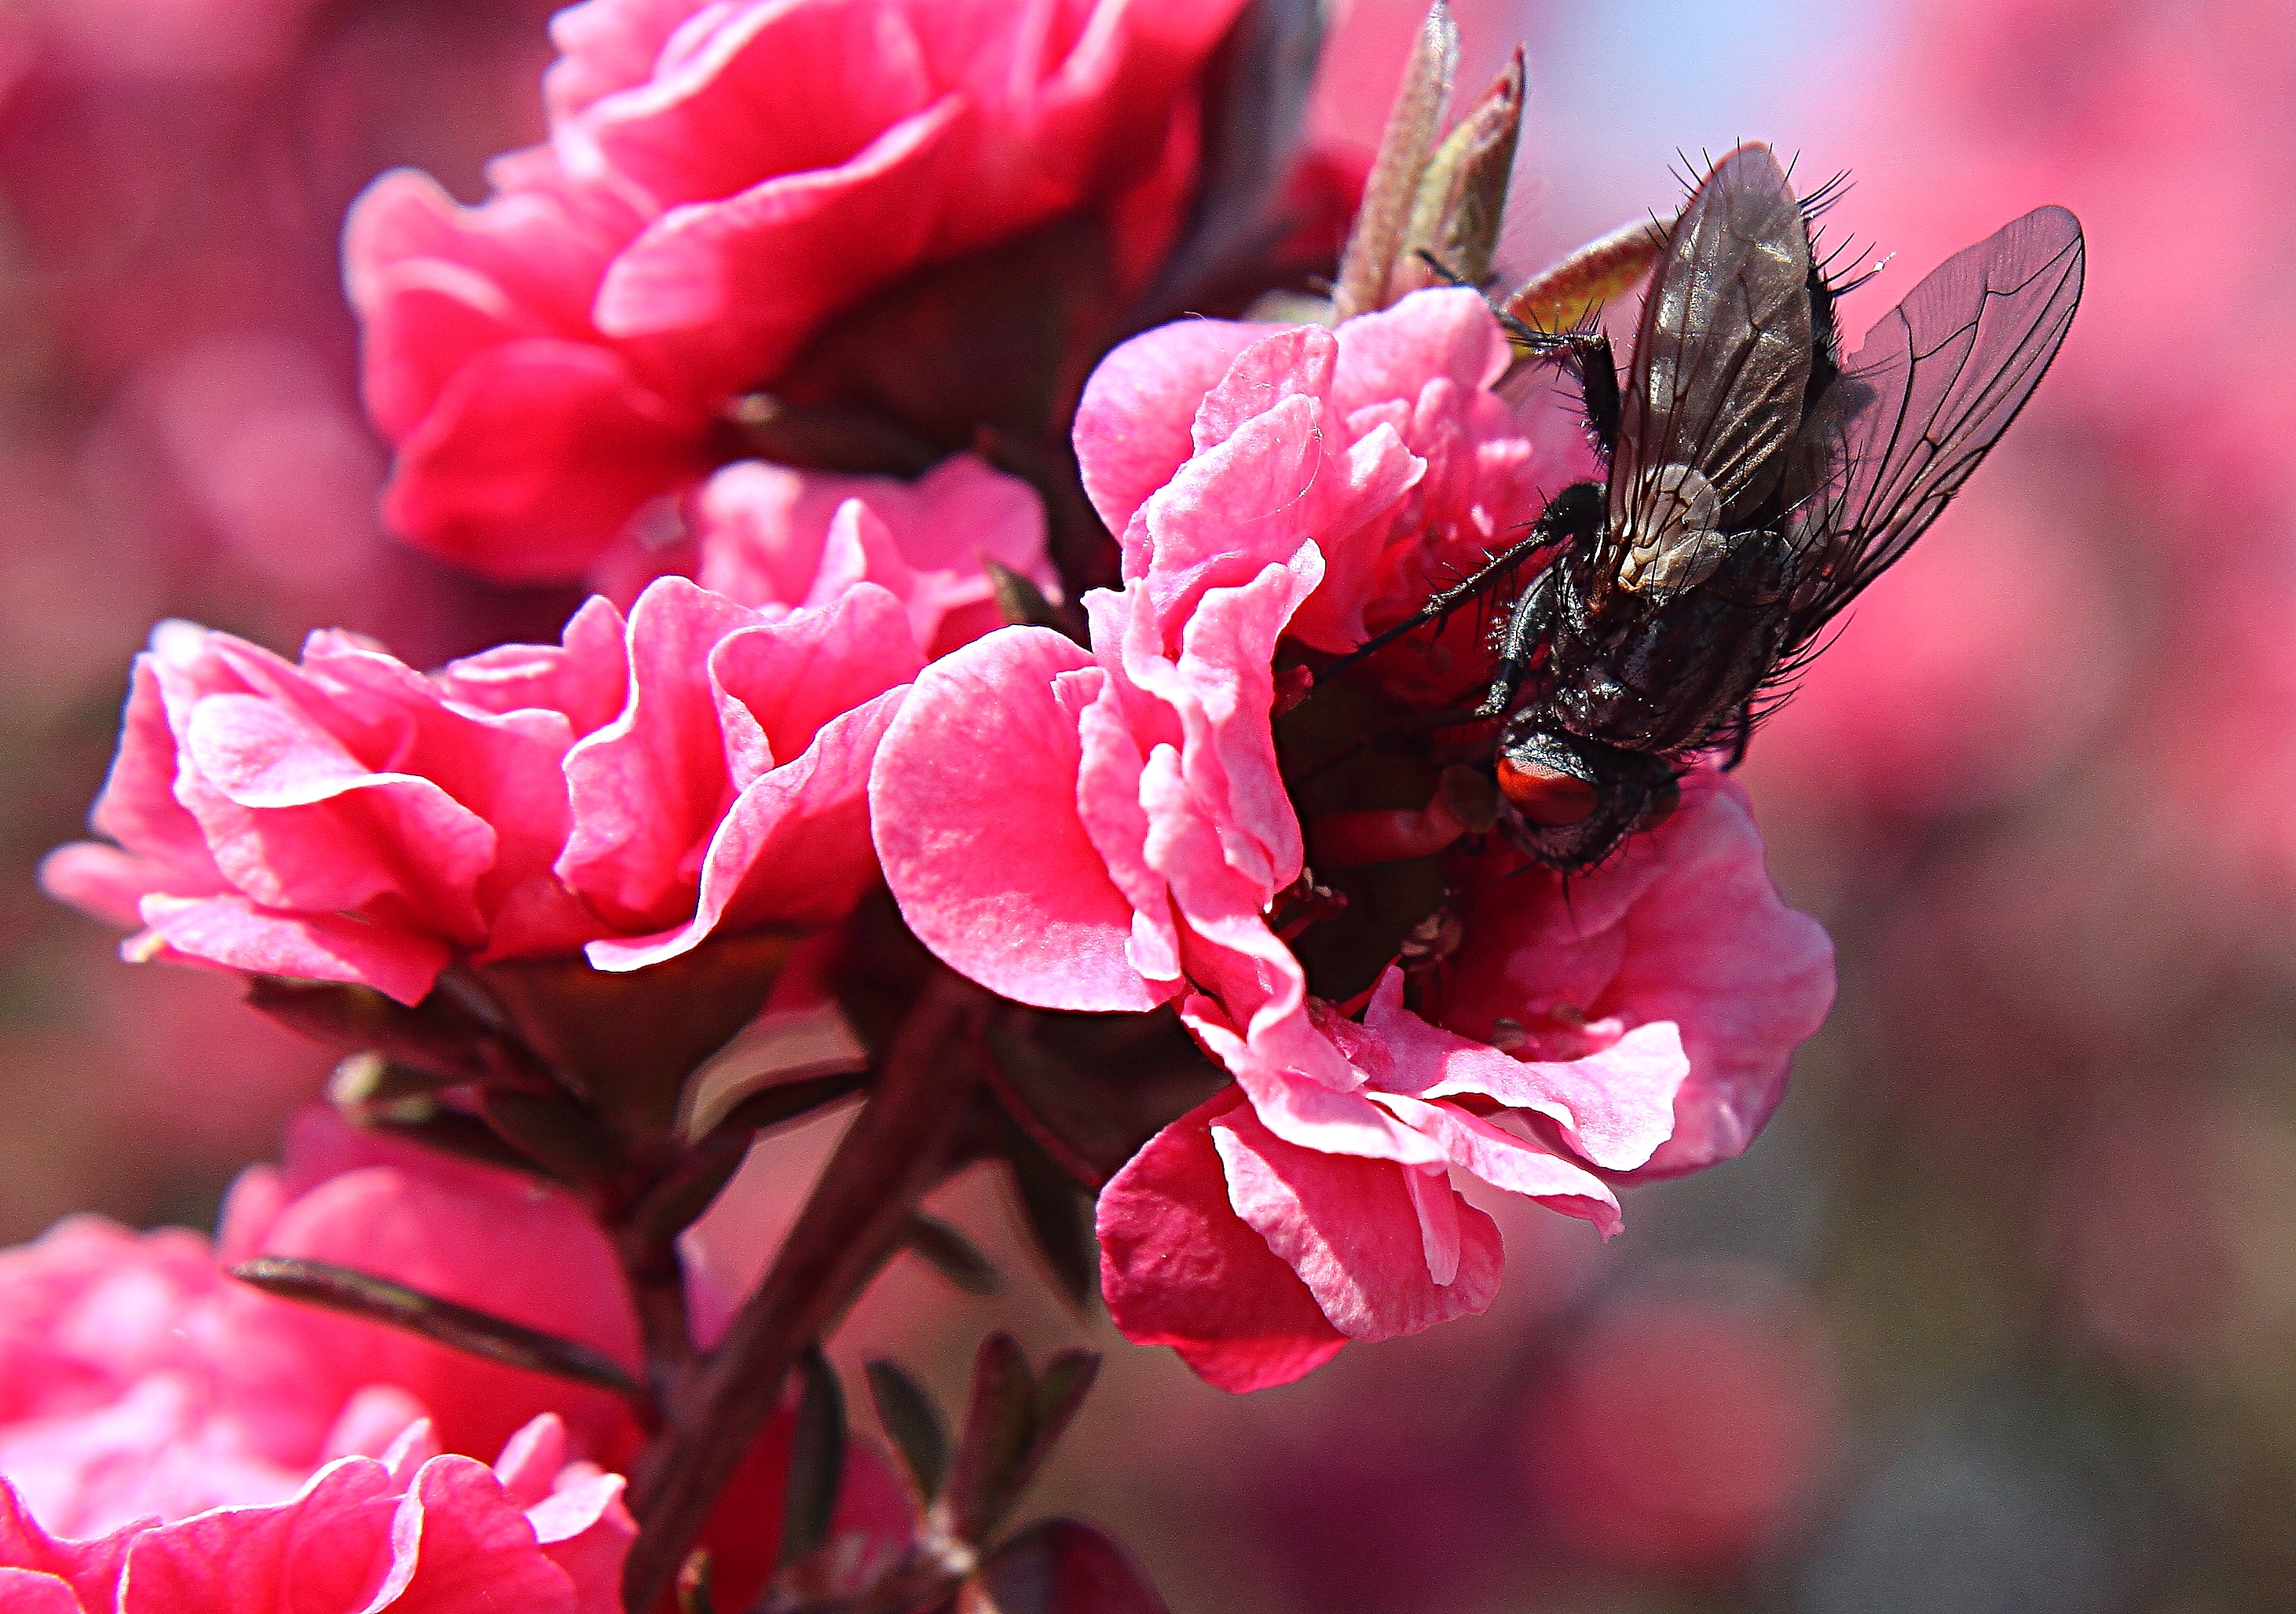
nature, branch, blossom, plant, photography, leaf, flower, petal, spring, red, insect, macro, botany, pink, flora, flowers, close up, shrub, naturaleza, flores, ggl1, canoneos500d, macro photography, flowering plant, garden roses, rose family, land plant